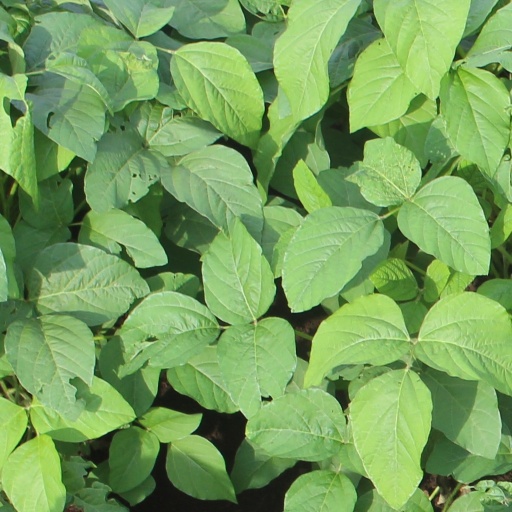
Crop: soybean